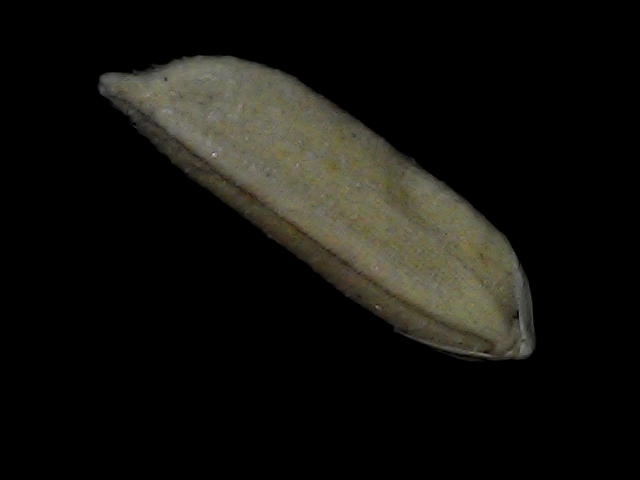
Rice variety: Bd87